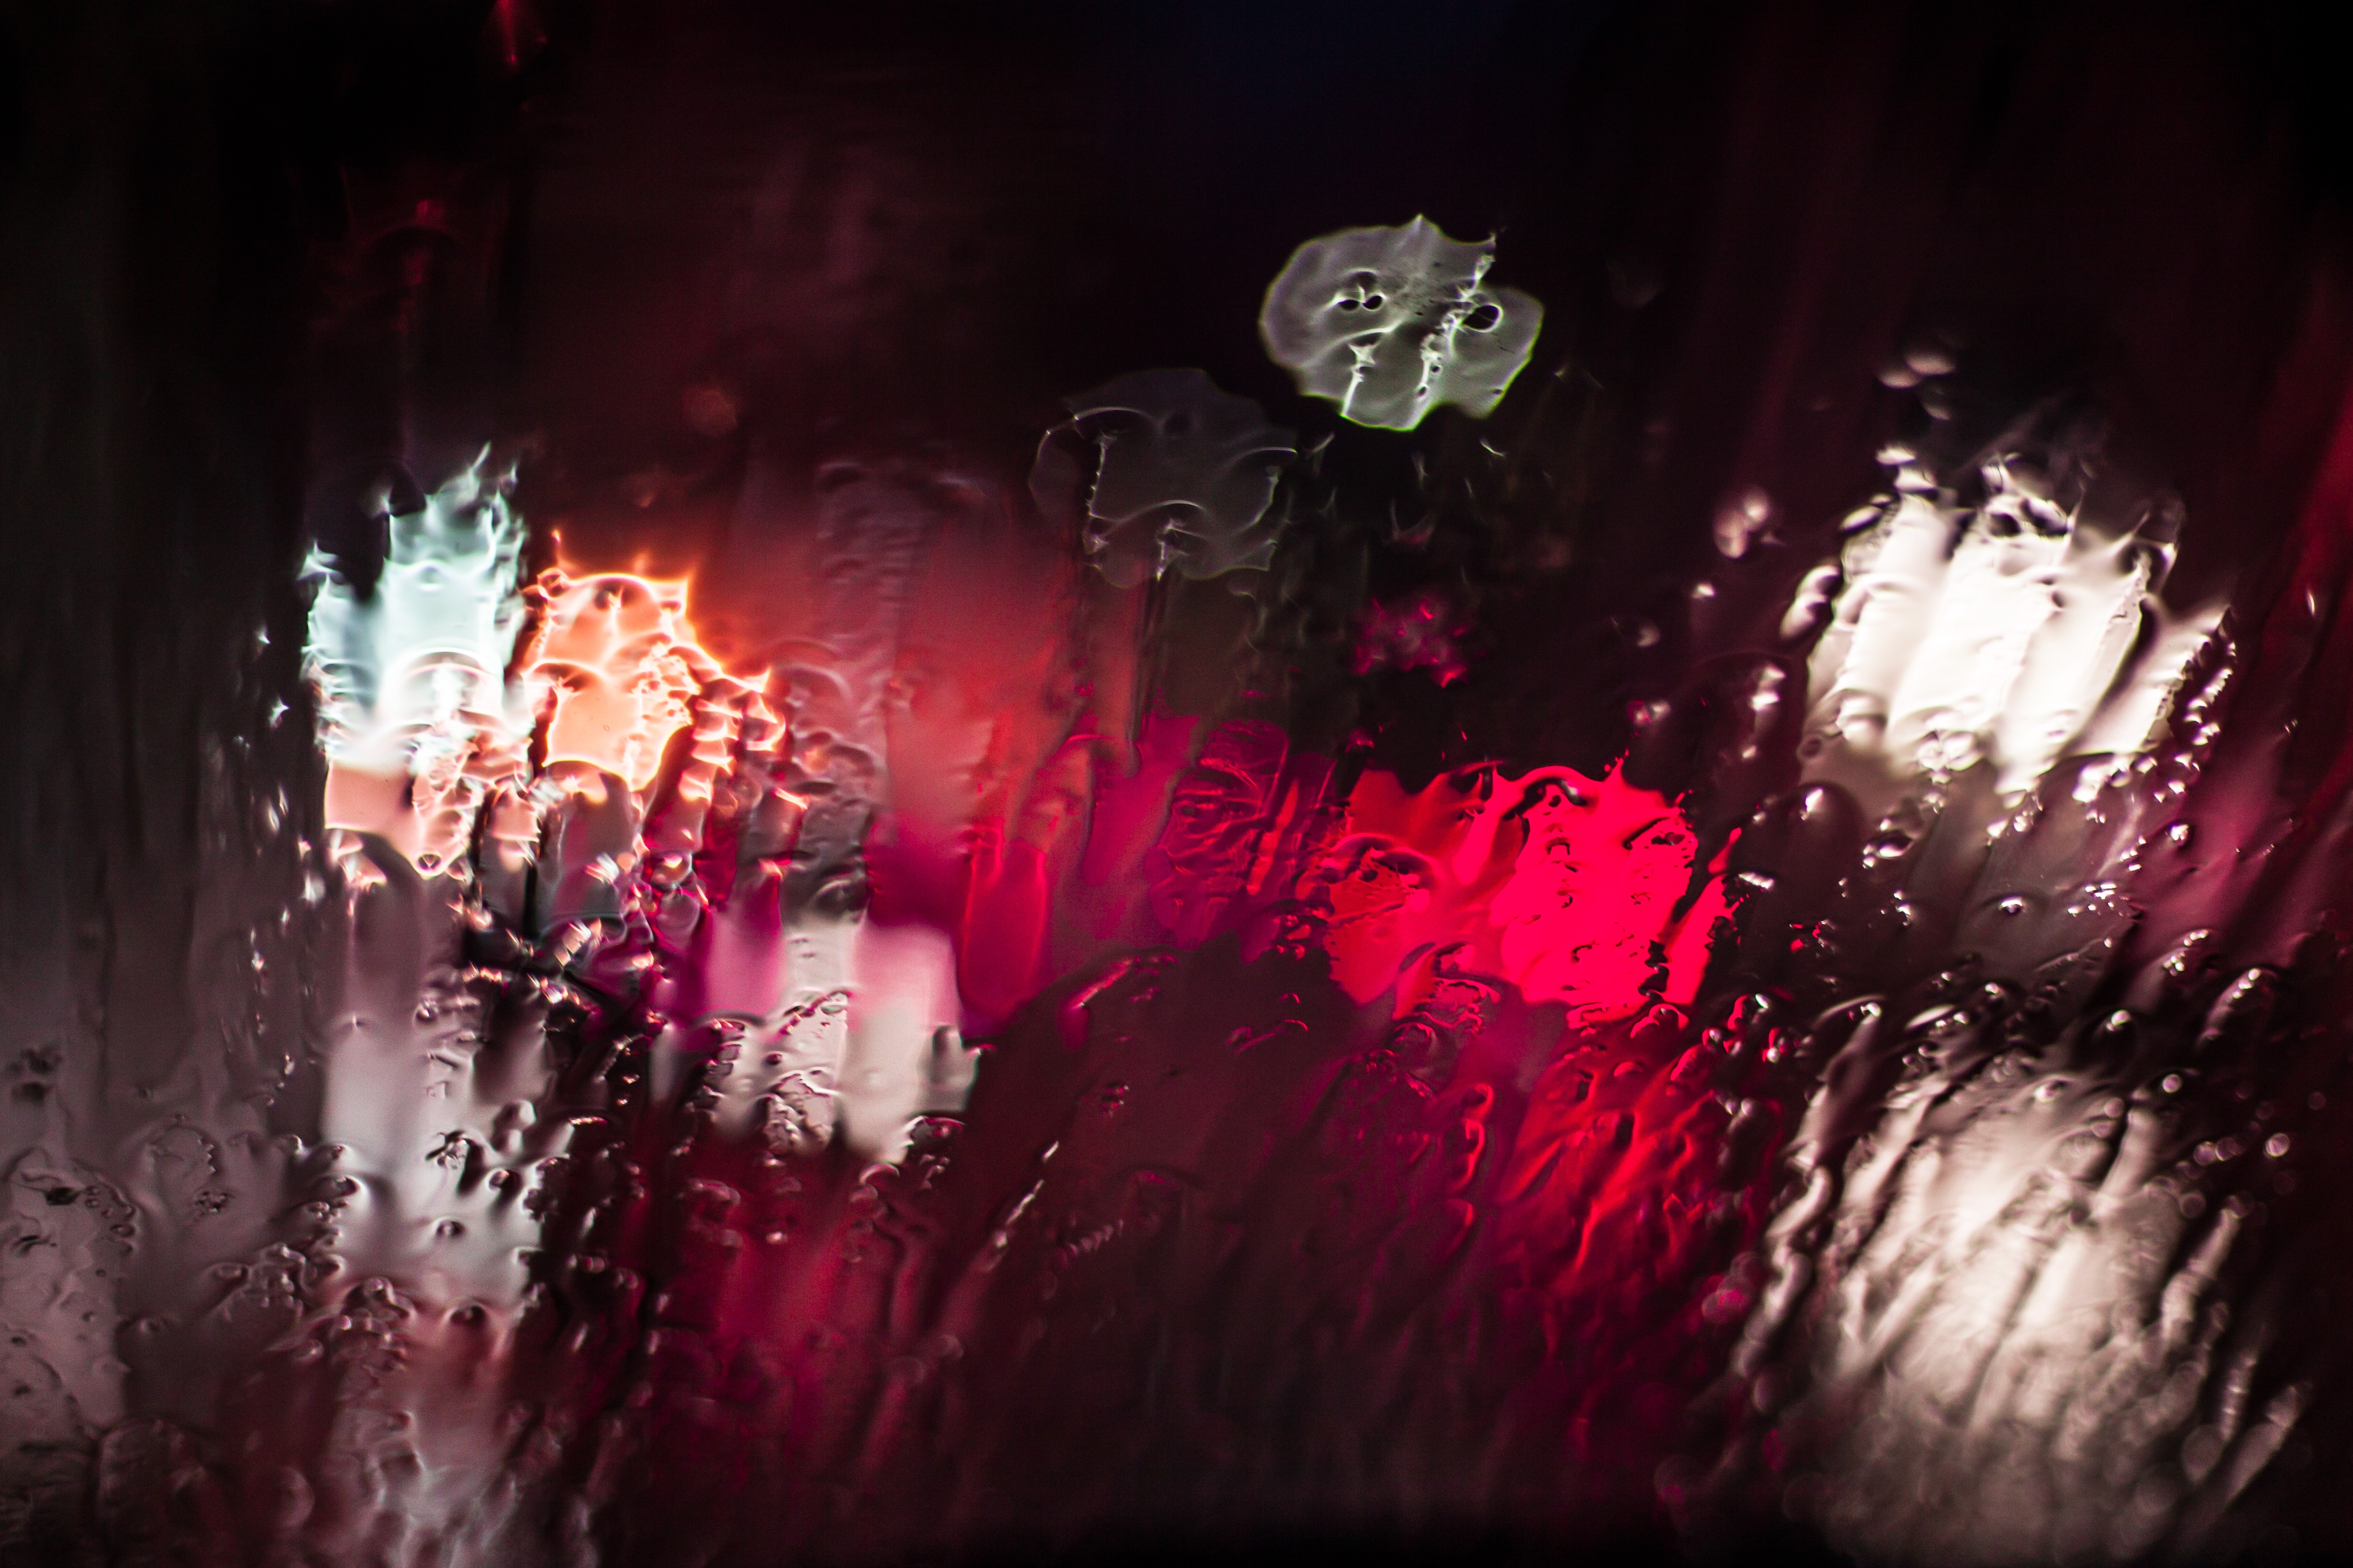
water, light, bokeh, night, rain, flower, glass, concert, red, color, weather, darkness, rainy, stage, performance, unsharp, special effects, computer wallpaper, washy